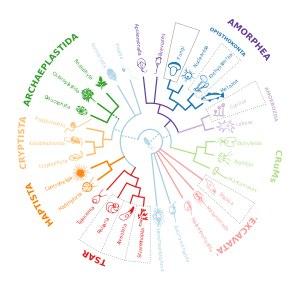
La taxinomie et la systématique des champignons ont pour objet de décrire, nommer, inventorier et organiser en entités hiérarchisées les organismes fongiques étudiés par la mycologie.